Emneth railway station

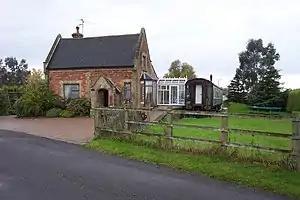
Former station building in 2006.

Emneth was a railway station, near Wisbech, which served the village of Emneth, Norfolk. The station was opened in 1848 as an extension of the East Anglian Railway's line from Magdalen Road station (now known as Watlington) to Wisbech East. In 1872 Elizabeth Pearce, twelve year-old daughter of a nearby crossing keeper, drowned in the 'Tea-water pit'. The station's location, like that of the neighbouring Middle Drove station, was fairly rural and the line eventually closed in 1968. In October 1942, a hoard of Roman silver coins together with fragments of an urn in which they were stored was found near the station. Emneth's station building survived closure, and has since been converted into a private residence.